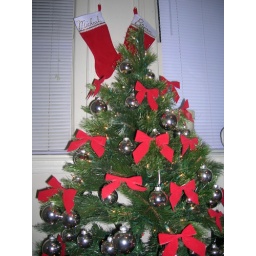
We decorated our Christmas tree in DC using three sizes of silver globes and red bows.